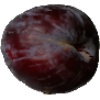
Label: Plum 1